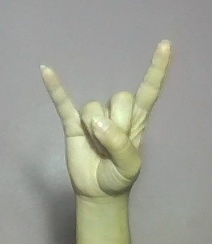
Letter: la